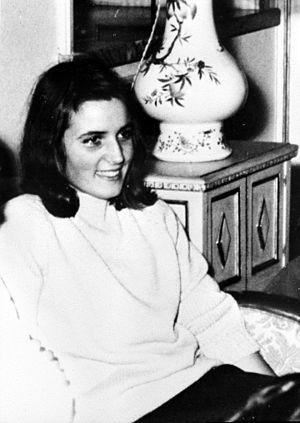
Cette liste de saints concerne les saints, bienheureux, et vénérables reconnus comme tels par l'Église catholique, ayant vécu au XXᵉ siècle. Sur cette période, l'Église a donné comme modèles évangéliques 152 saints et 2 038 bienheureux.
Montserrat Grases, était une jeune laïque et militante catholique espagnole, membre de l'Opus Dei, qui est reconnue vénérable par l'Église catholique.